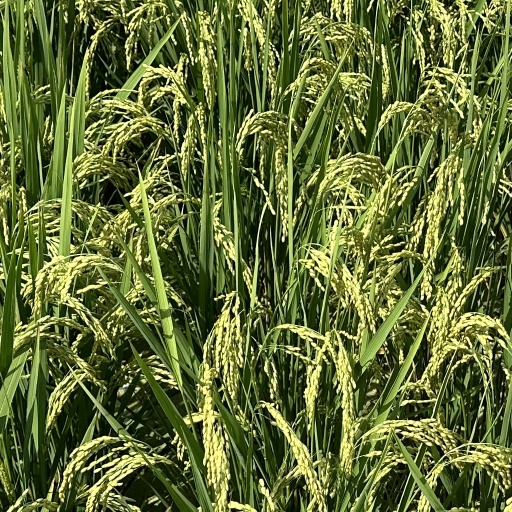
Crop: rice